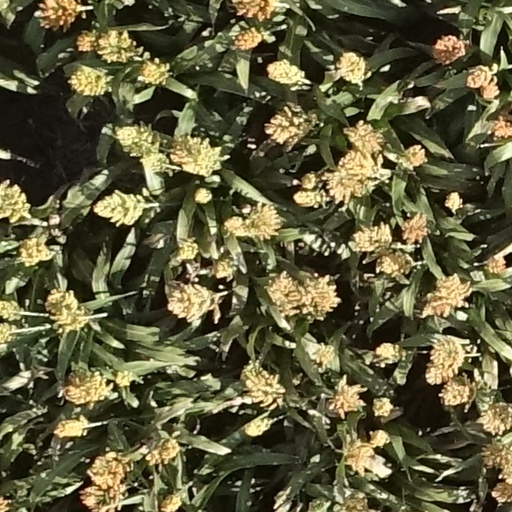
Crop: sorghum